Christian perfection

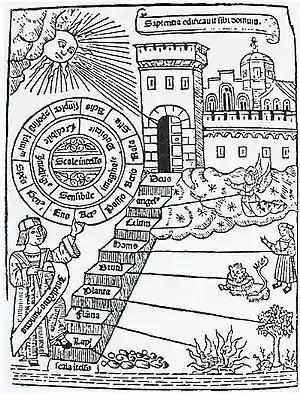
The mediaeval "scala naturae" as a staircase, implying the possibility of progress: Ramon Llull's "Ladder of Ascent and Descent of the Mind", 1305

Within many denominations of Christianity, Christian perfection is the theological concept of the process or the event of achieving spiritual maturity or perfection. The ultimate goal of this process is union with God characterized by pure love of God and other people as well as personal holiness or sanctification. Other terms used for this or similar concepts include entire sanctification, holiness, perfect love, the baptism with the Holy Spirit, the indwelling of the Holy Spirit, baptism by fire, the second blessing, and the second work of grace.